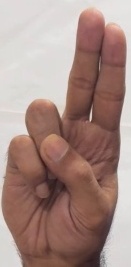
ASL sign: U